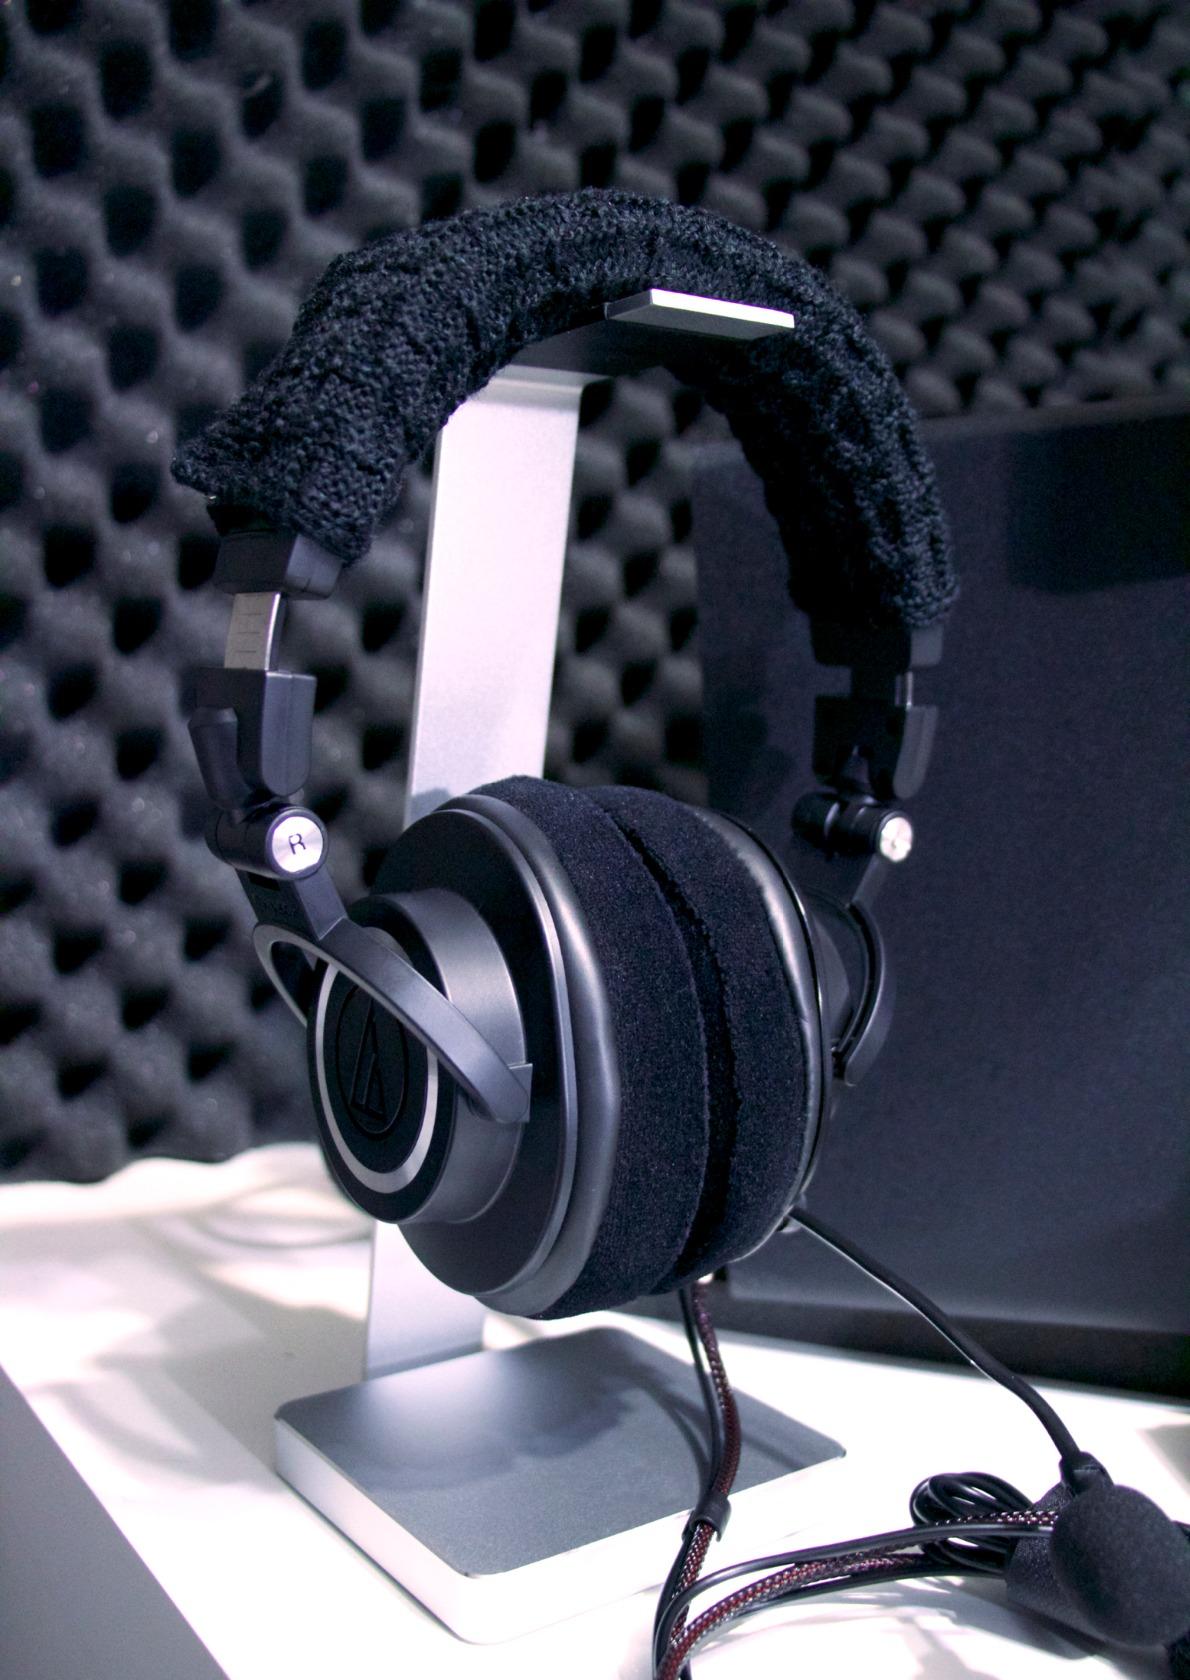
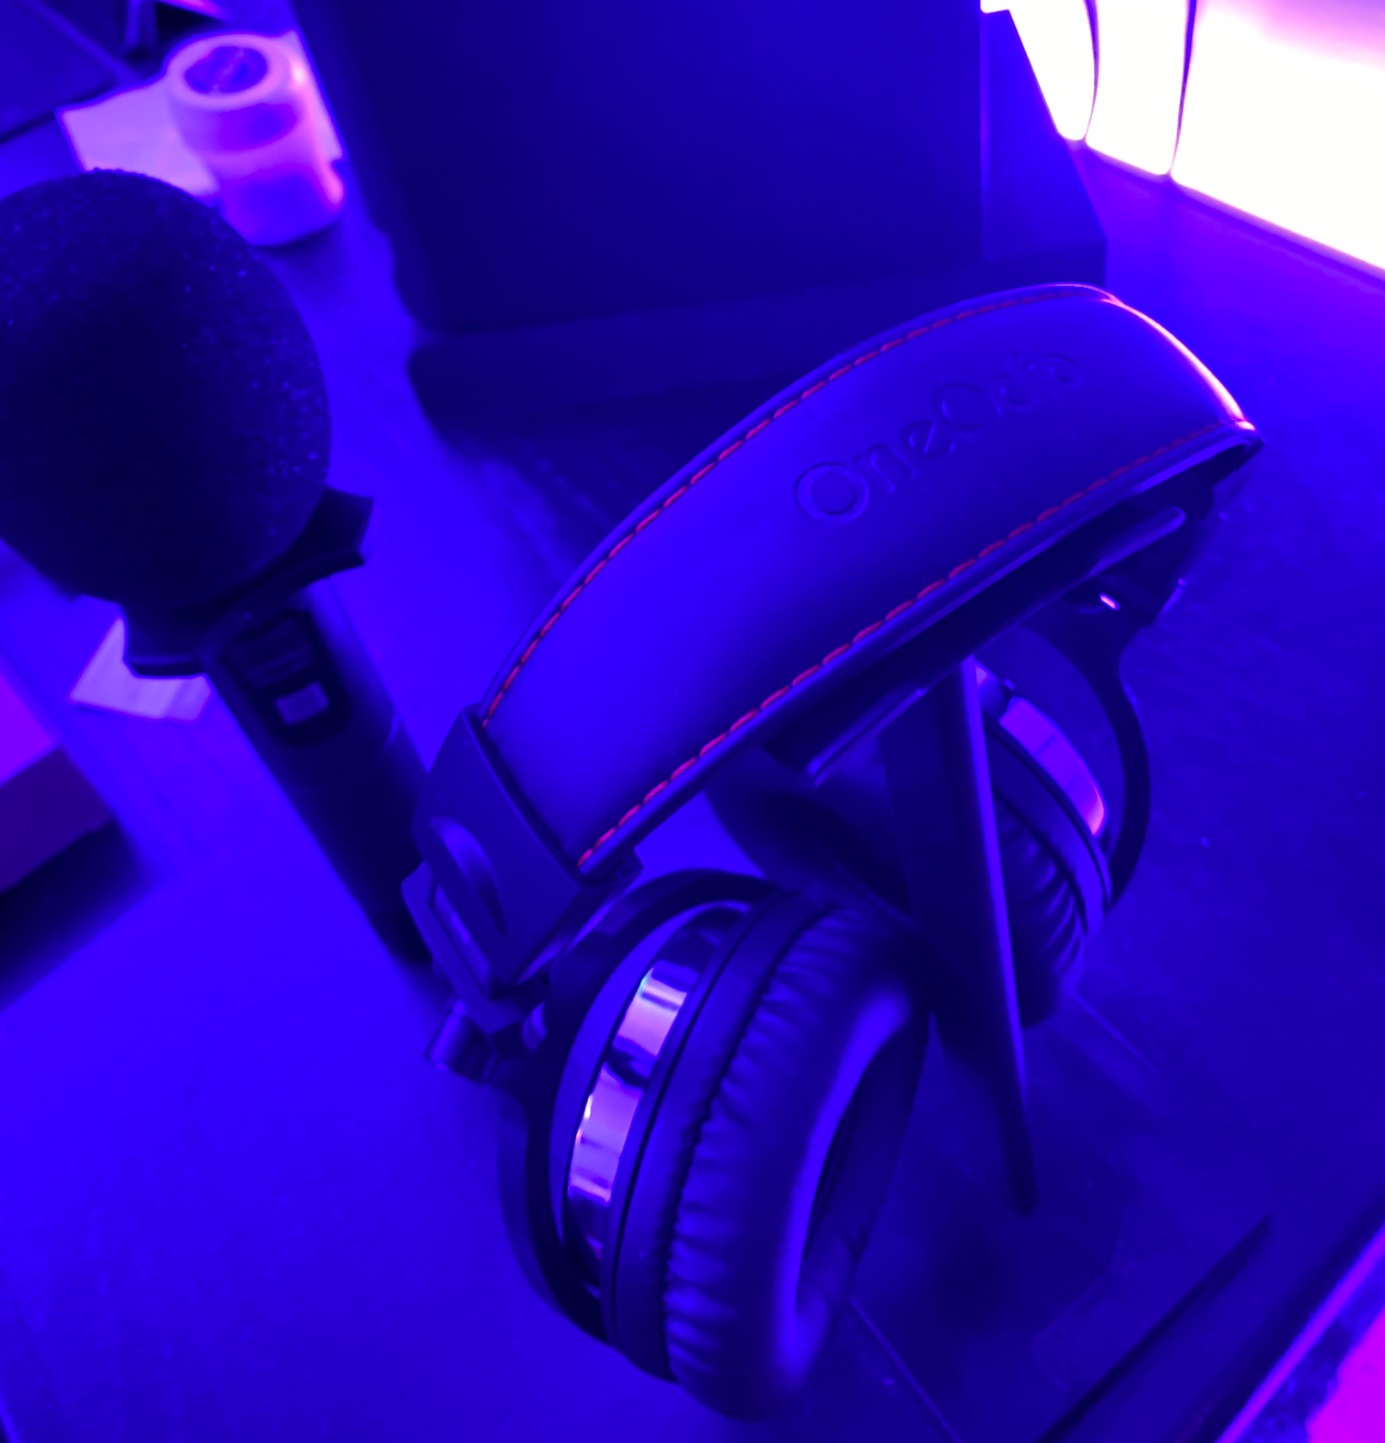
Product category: headphones
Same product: no